Tony Lochhead

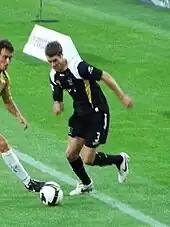
Lochhead in action with Wellington Phoenix FC

On 11 May 2007, Wellington Phoenix FC of Australia's A-League announced the signing of Lochhead on a two-year contract. In July 2008, news surfaced that Lochhead was on trial with English Premier League side Middlesbrough F.C. The next month, the Teesside Gazette reported that Lochhead had returned to Wellington Phoenix. On 25 November 2009 Lochhead made his 50th appearance for Wellington Phoenix in their 6–0 win over Gold Coast United FC and was the first Phoenix player to do so. On 9 June 2013, Lochhead was released after not being offered a new contract.